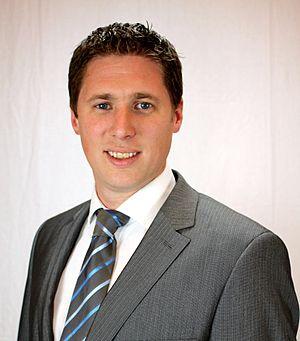
Matt Carthy est un homme politique irlandais, membre du Sinn Féin.
Cet article présente la liste des députés européens d'Irlande élus lors des élections européennes de 2014 en Irlande.